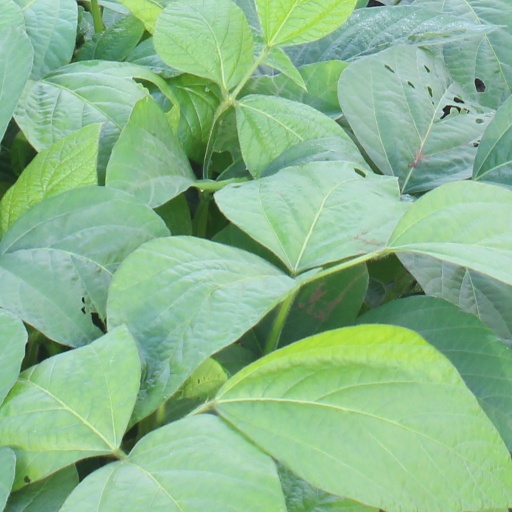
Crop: soybean